SWAT

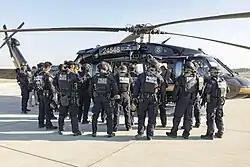
U.S. Customs and Border Protection SWAT officers preparing for a training exercise

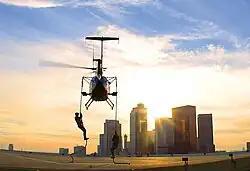
Federal Bureau of Investigation SWAT agents fast-roping from a helicopter during training near downtown Los Angeles

A SWAT ("Special Weapons and Tactics") team is a generic term for a police tactical unit within the United States, though the term has also been used by other nations.